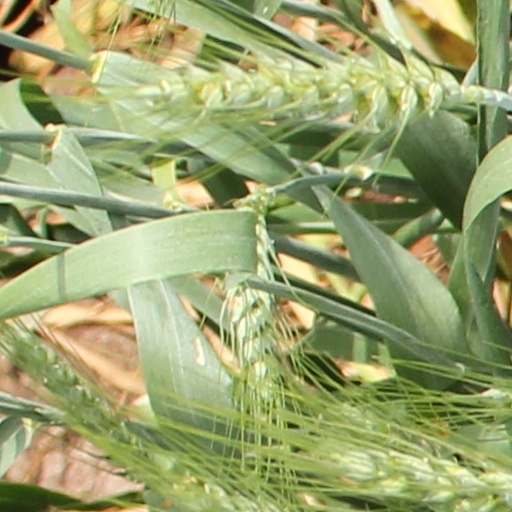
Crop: wheat